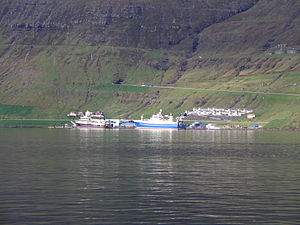
Ánirnar / Galleri
"Ánirnar før 2011 Ánir er en lille færøsk bygd på Borðoy. Det færøske ord ánir er en sjælden variant af vánir og betyder ""håb"".